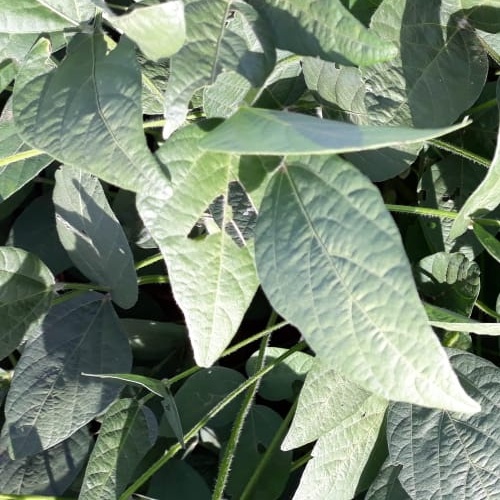
Label: Caterpillar